Tibetan Buddhism

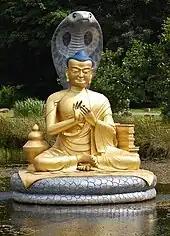
A statue of one of the most important Buddhist philosophers for Tibetan Buddhist thought, Nagarjuna, at Samye Ling (Scotland)

In the wake of the Tibetan diaspora, Tibetan Buddhism has also gained adherents in the West and throughout the world. Tibetan Buddhist monasteries and centers were first established in Europe and North America in the 1960s, and most are now supported by non-Tibetan followers of Tibetan lamas. Some of these westerners went on to learn Tibetan, undertake extensive training in the traditional practices and have been recognized as lamas. Fully ordained Tibetan Buddhist Monks have also entered Western societies in other ways, such as working academia.